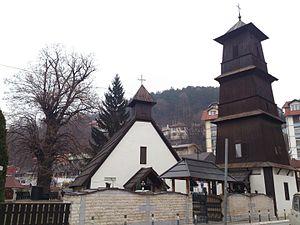
L'église Saint-Marc d'Užice est une église orthodoxe serbe située à Užice et dans le district de Zlatibor en Serbie. Elle est inscrite sur la liste des monuments culturels de grande importance de la République de Serbie.